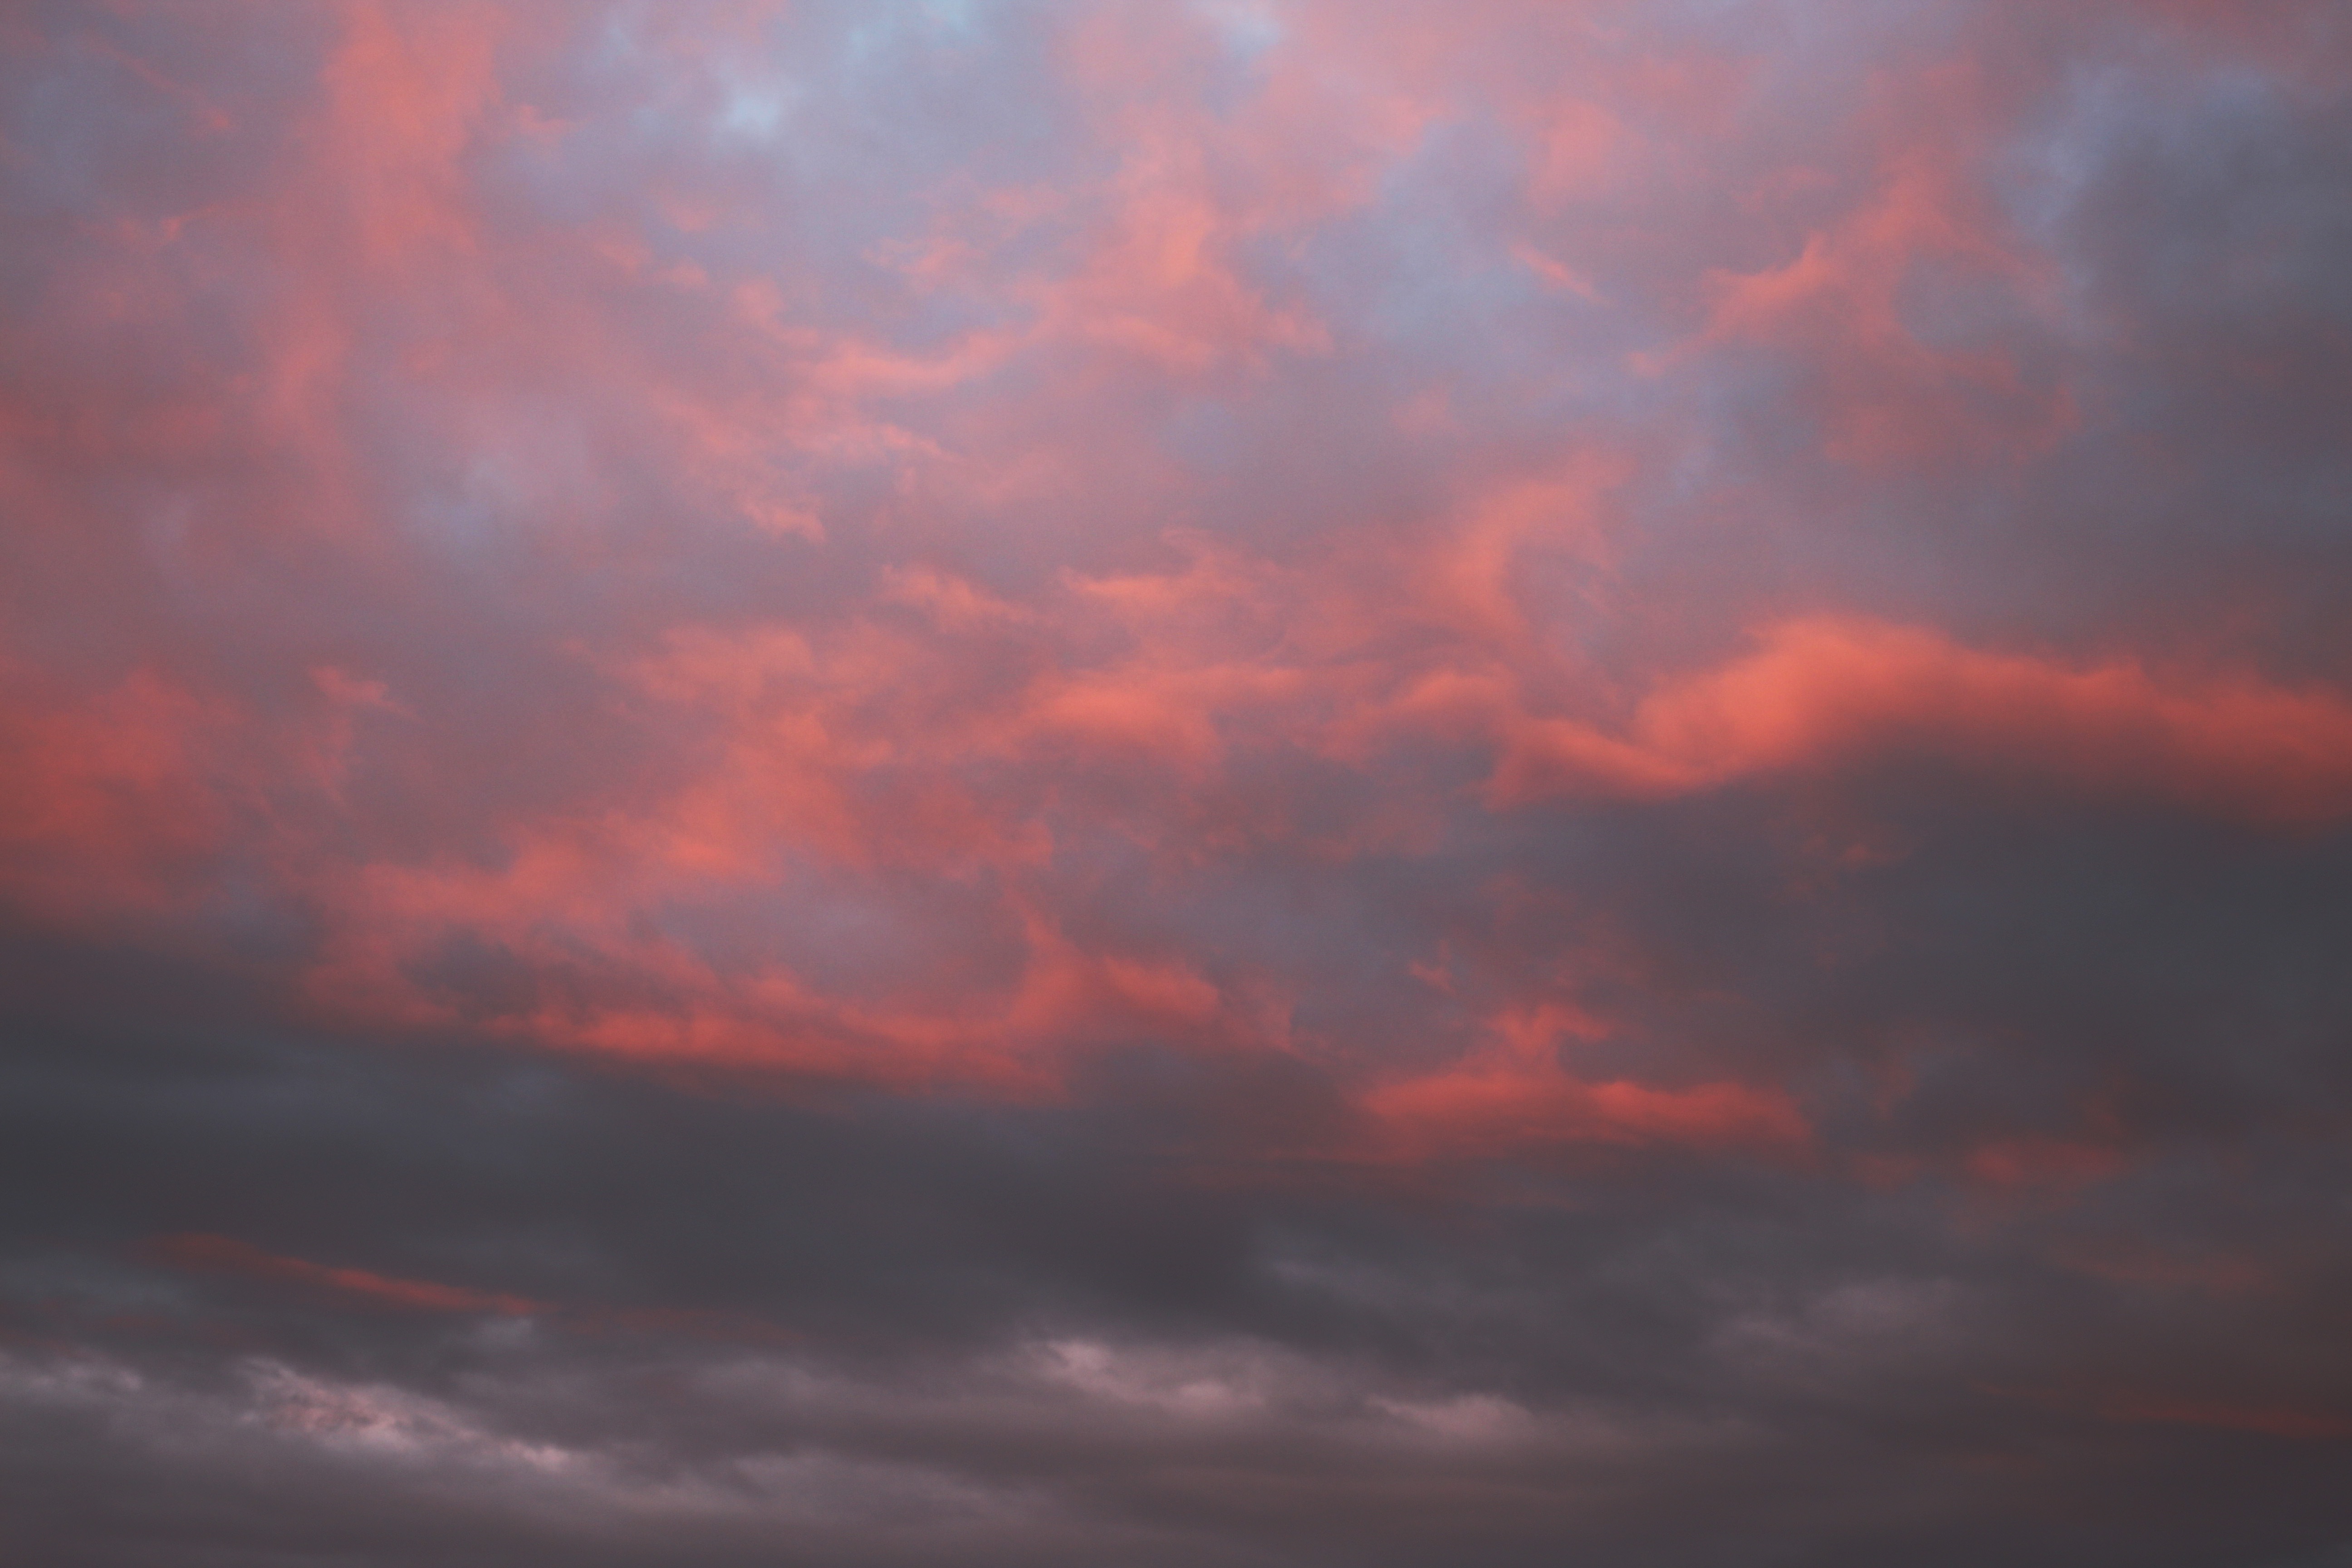
horizon, cloud, sky, sunrise, sunset, dawn, atmosphere, dusk, evening, cumulus, glow, afterglow, meteorological phenomenon, red sky at morning